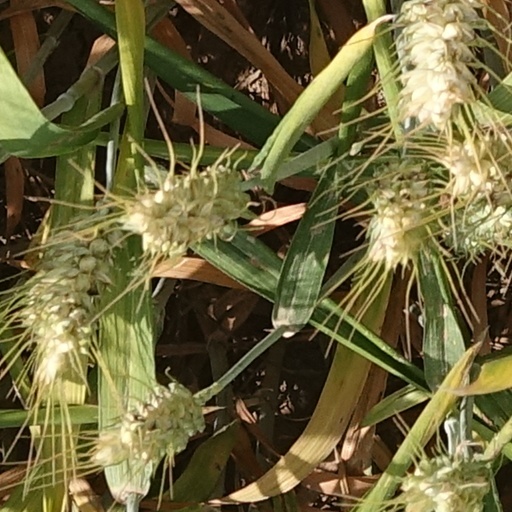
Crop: wheat